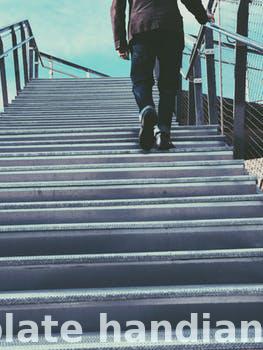
Label: Watermark